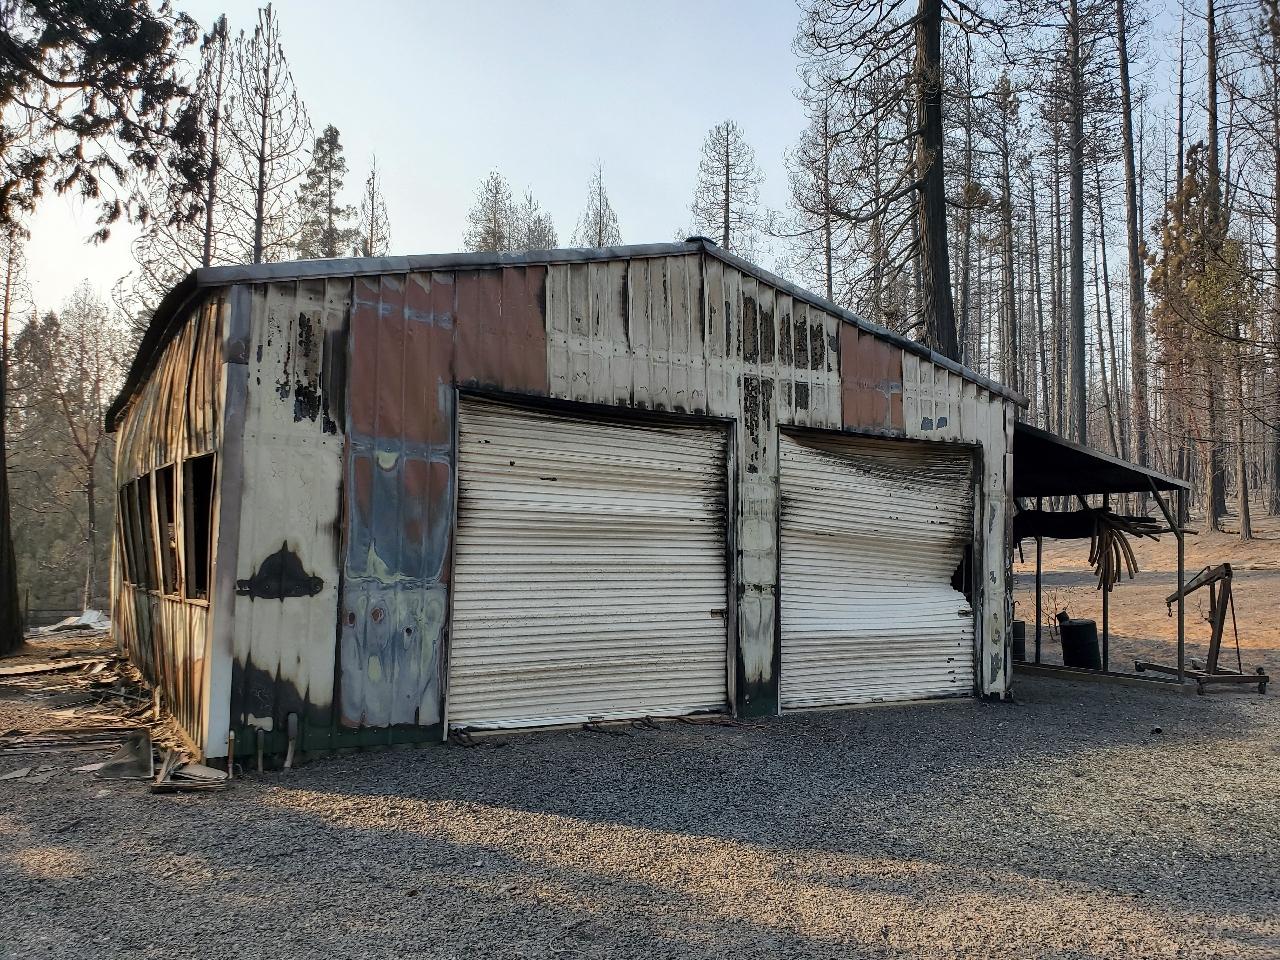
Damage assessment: destroyed